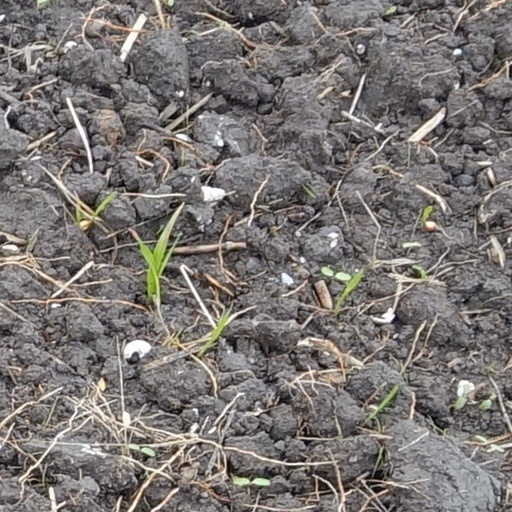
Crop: wheat